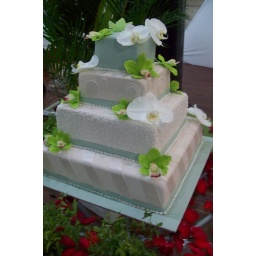
The white orchids were real and the green were sugar ones made by me.